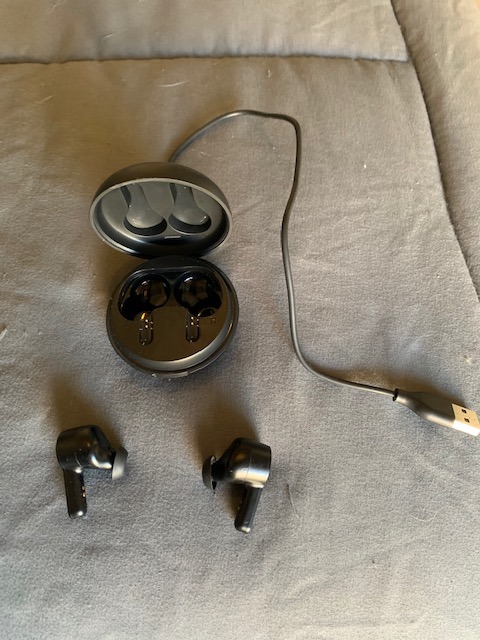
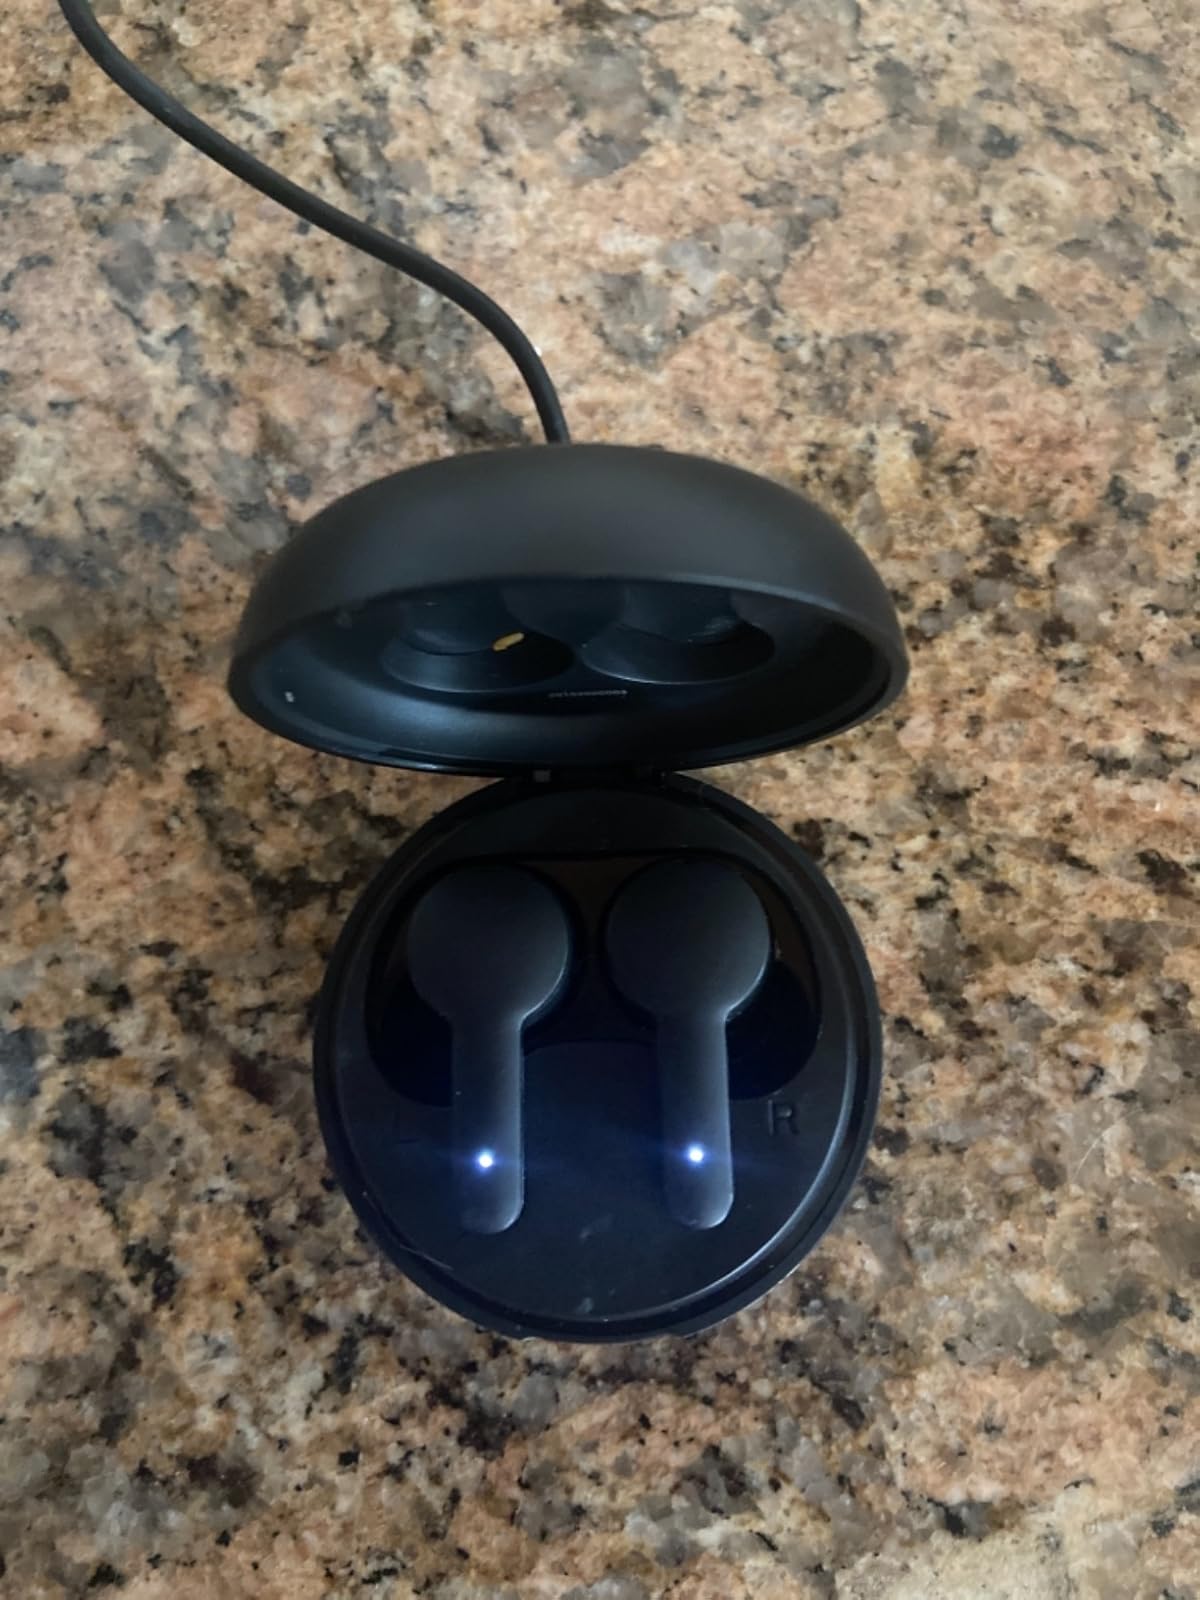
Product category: earbuds
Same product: yes